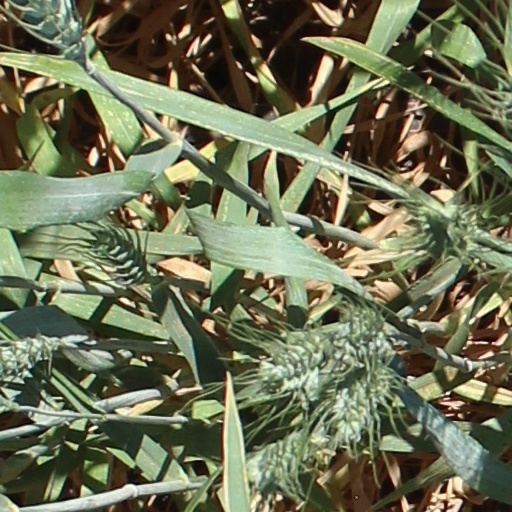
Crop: wheat